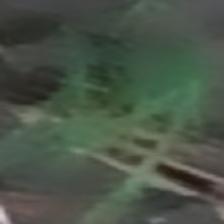
Label: clustered